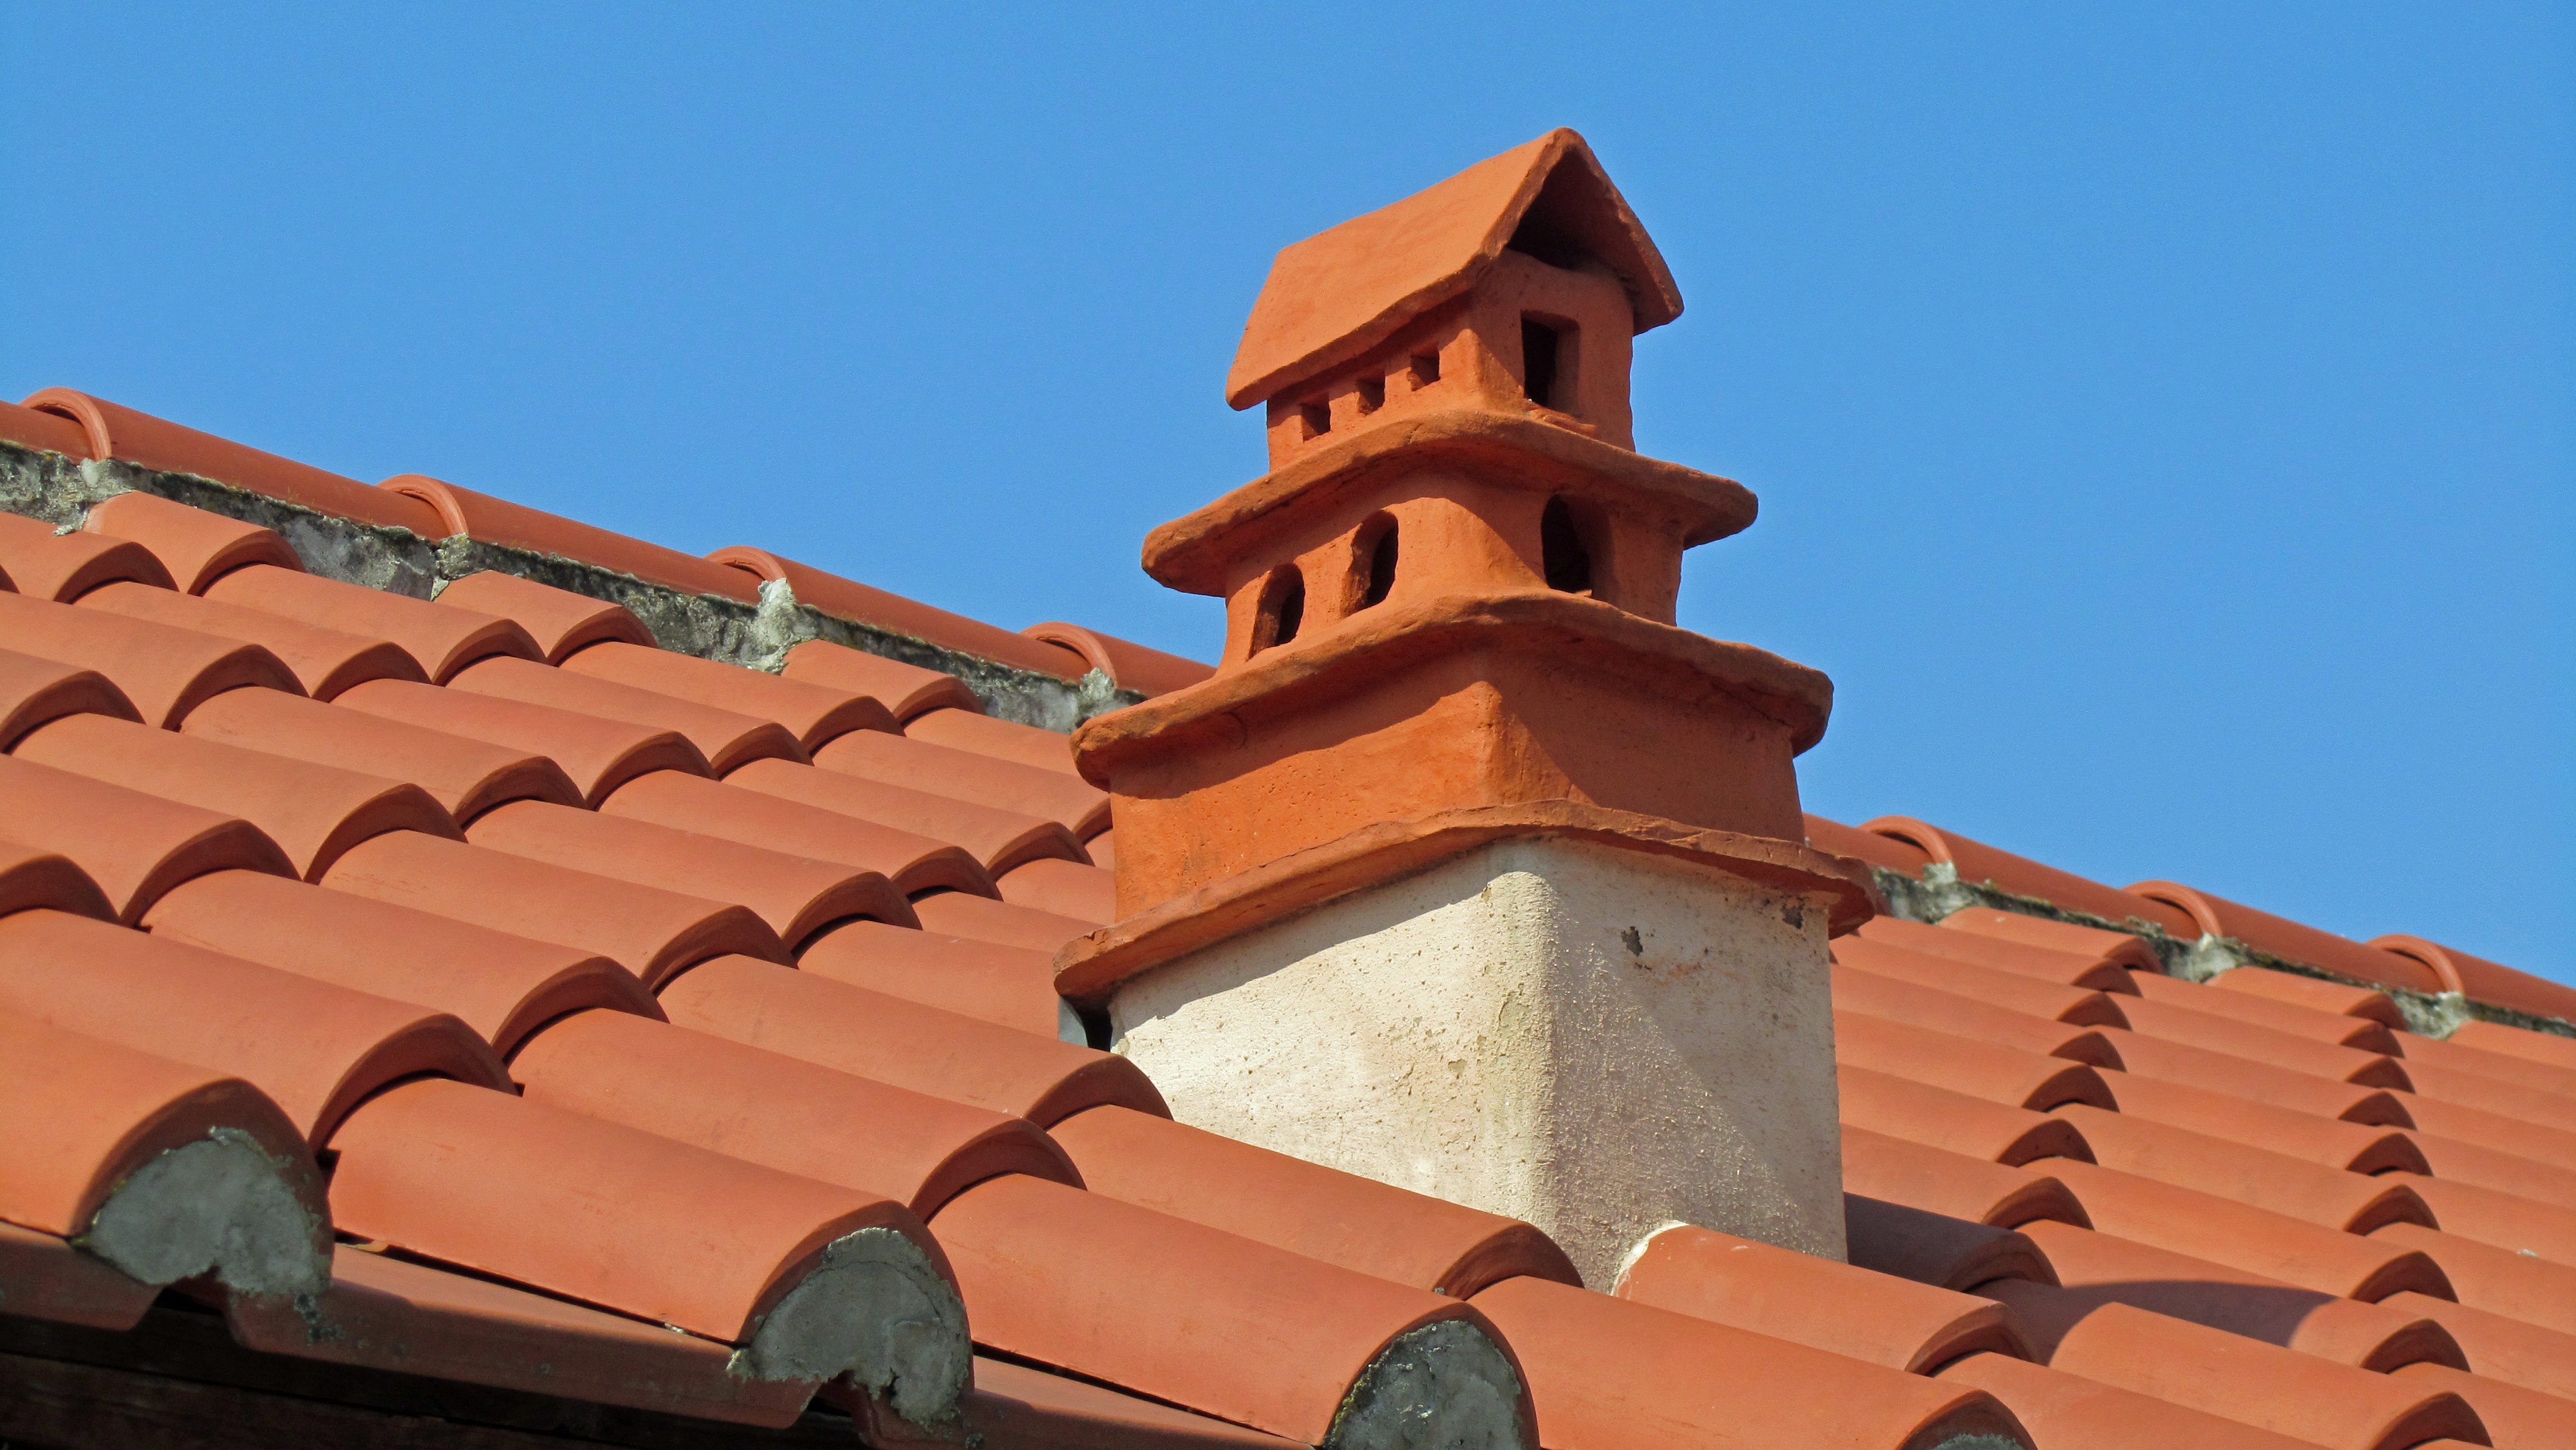
roof, chimney, tile, brick, place of worship, temple, brickwork, flue, reconstruction, ancient rome, outdoor structure, carnuntum